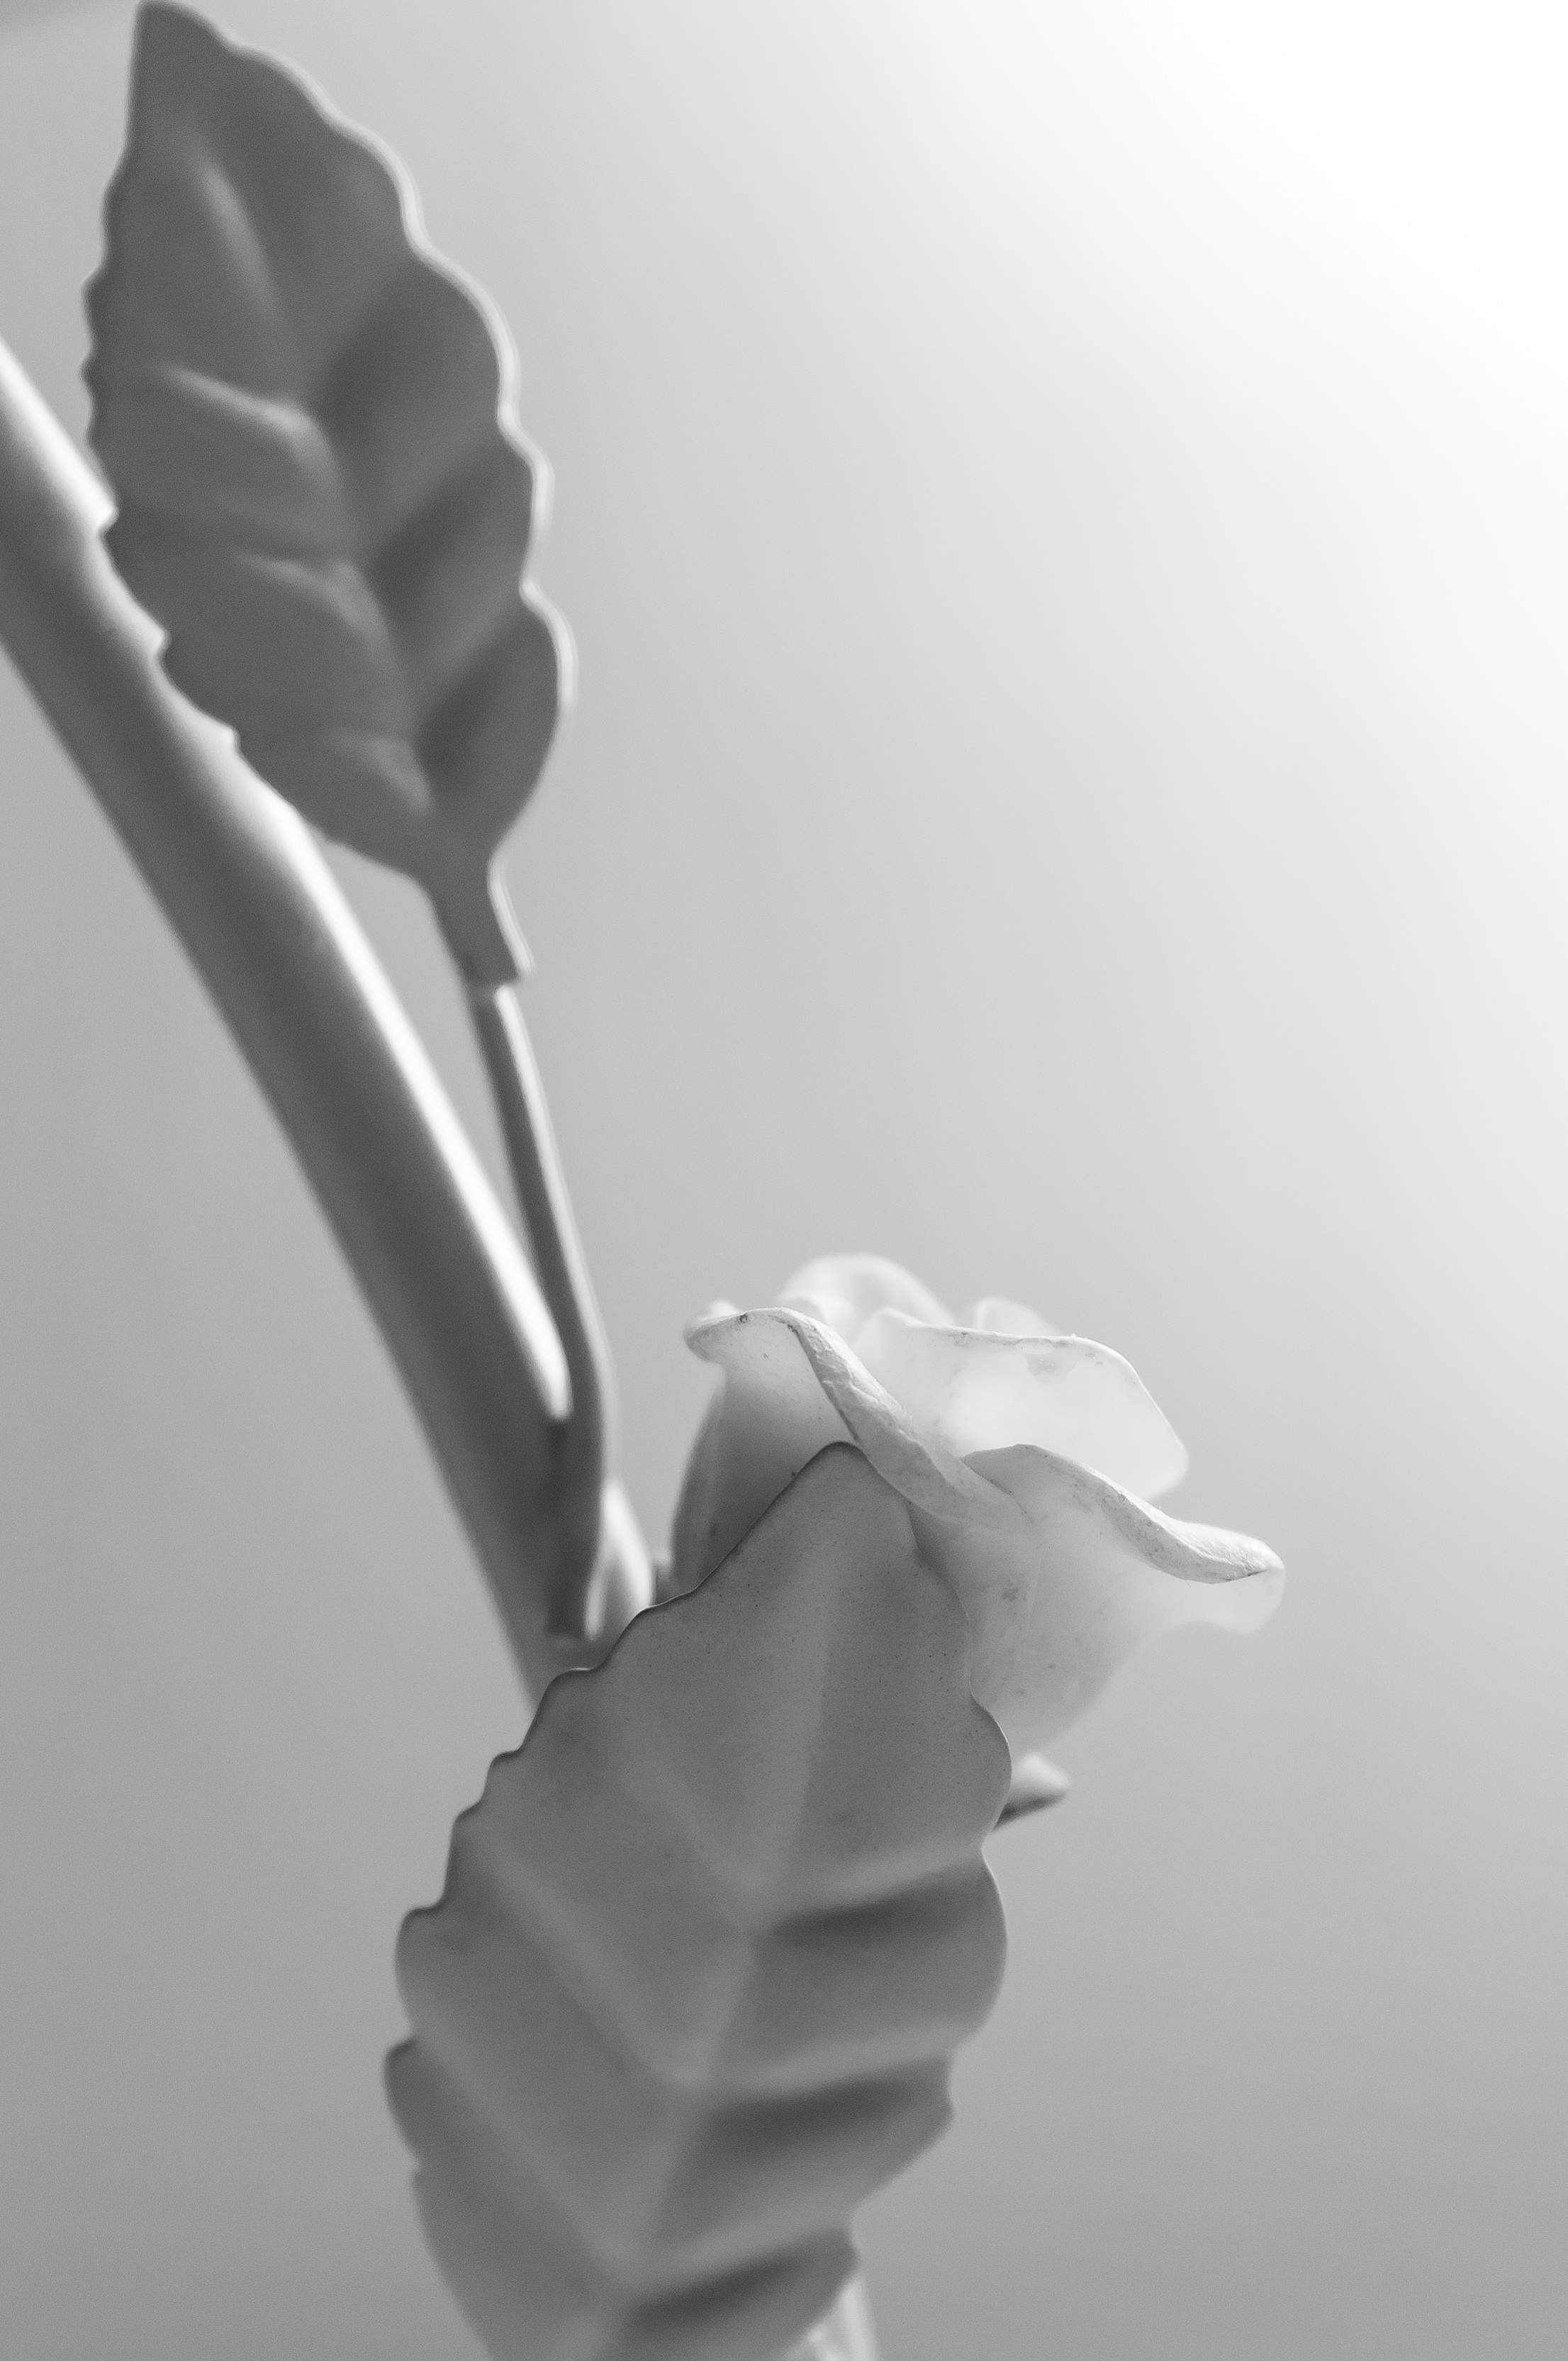
hand, blossom, light, black and white, white, photography, leaf, flower, bloom, love, rose, finger, christmas, arm, candlestick, stalk, close up, human body, product, leaves, grey, background, joy, organ, longing, sense, monochrome photography